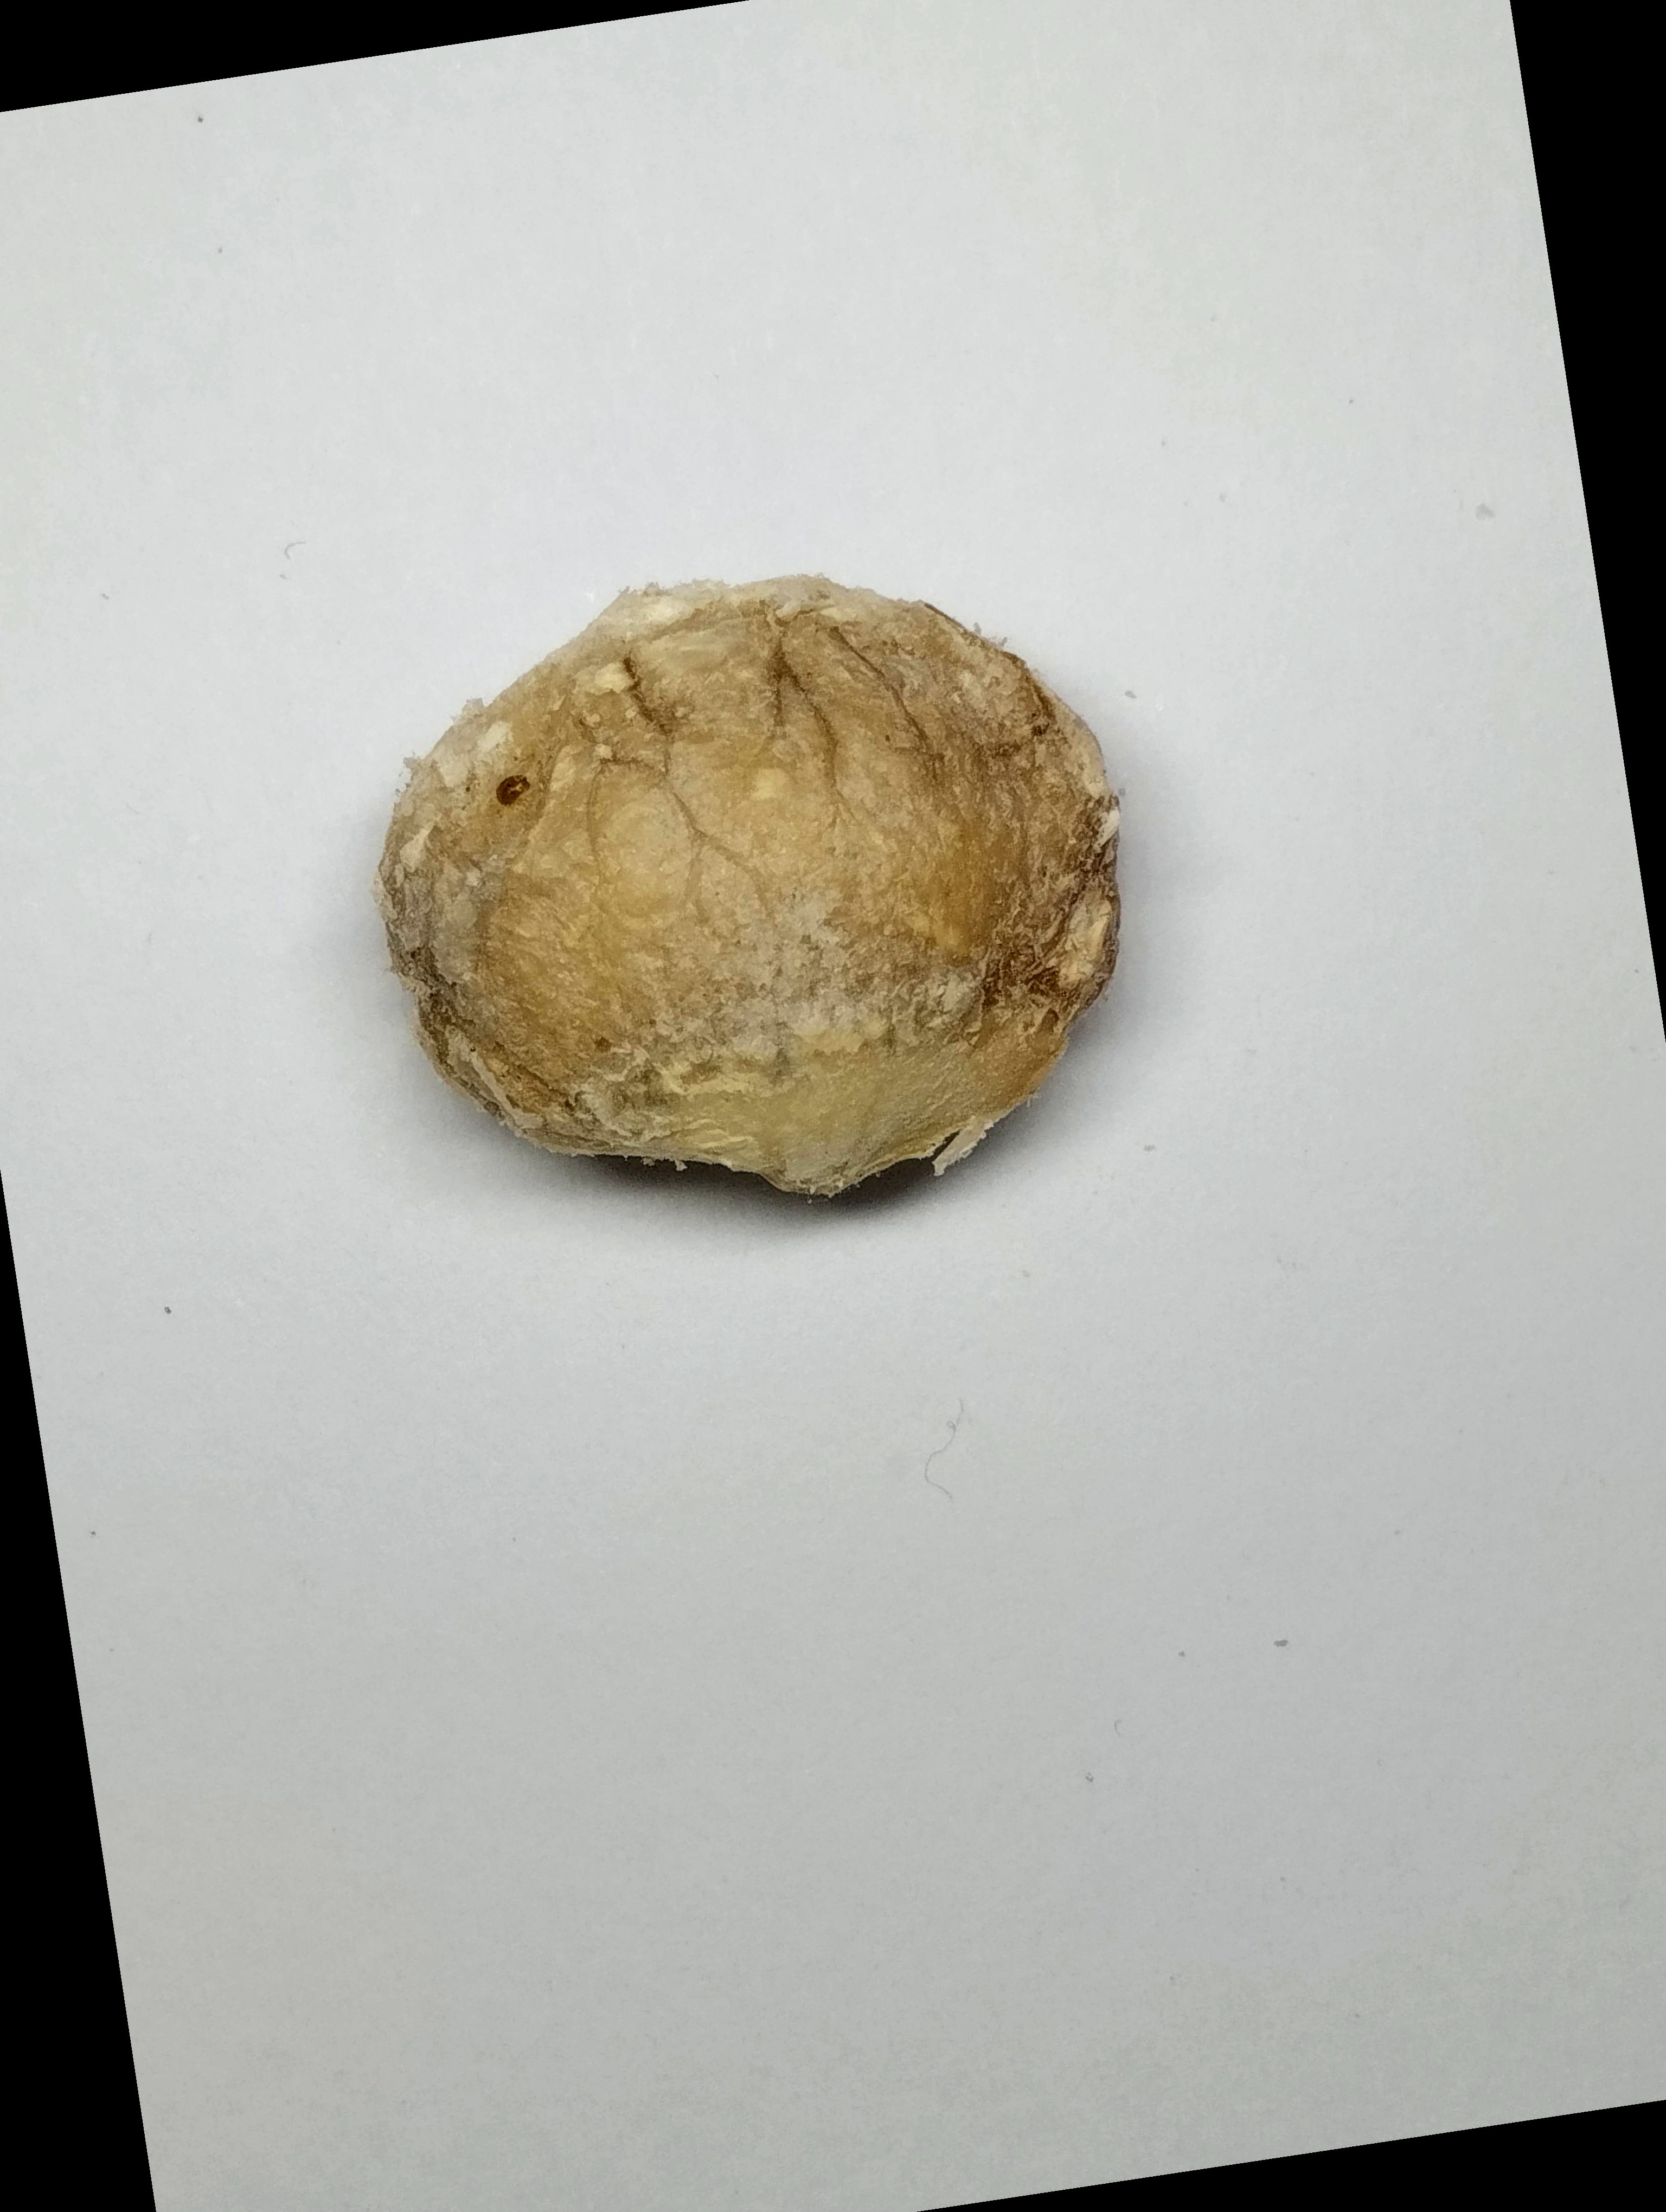
Label: rusak (damaged seed)